Television and Entertainment Licensing Authority

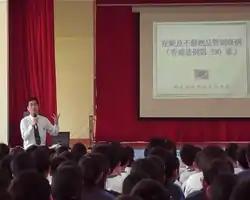
Staff of TELA informing in a HK school

Television and Entertainment Licensing Authority (TELA) was an entertainment regulatory agency in Hong Kong under the Government of Hong Kong.